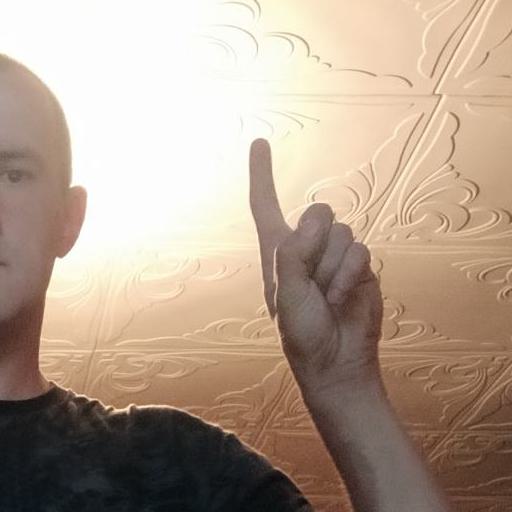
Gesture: one